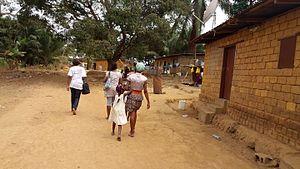
Maison en terre battue de mon village natal